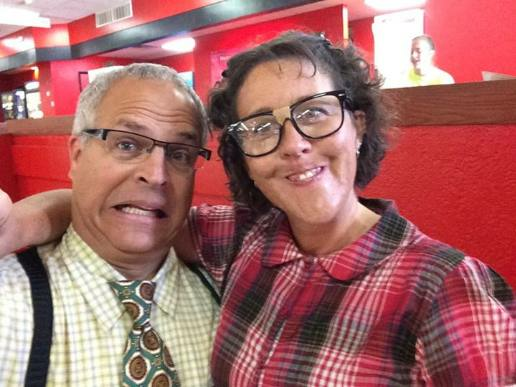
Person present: Yes